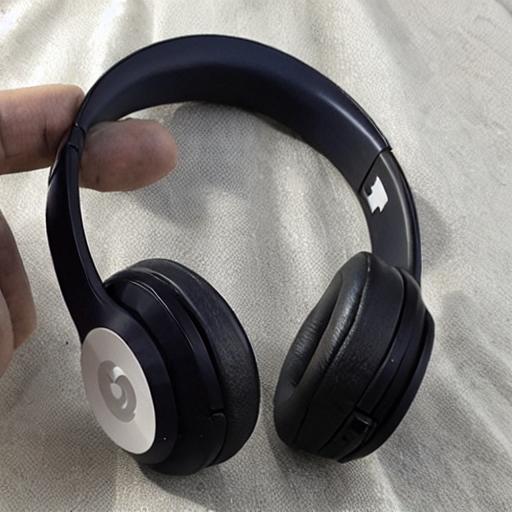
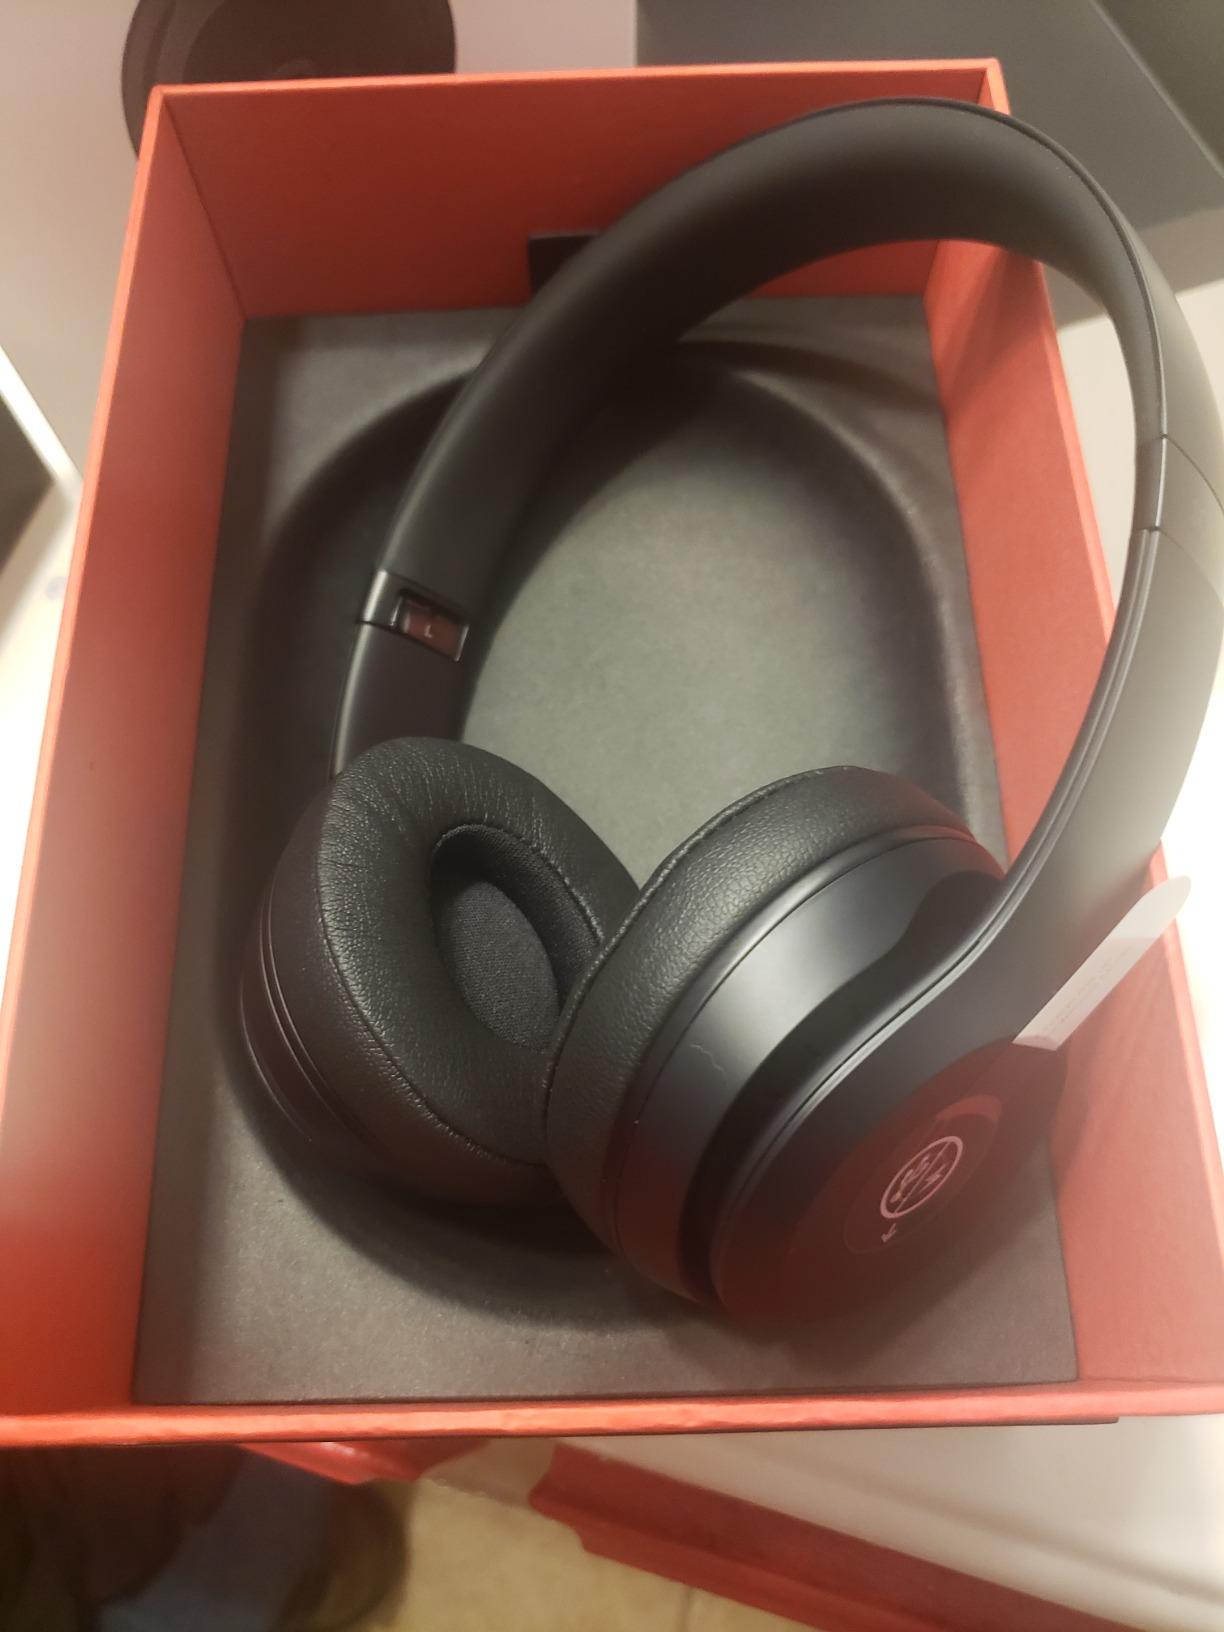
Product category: headphones
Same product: no